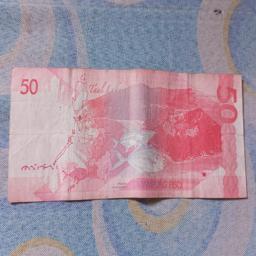
Label: 50_Back